Lilihan carpets and rugs

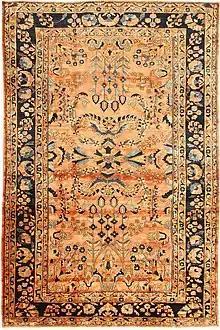

Armenians wove Lilihans in Lilihan village in what used to be called Kamareh (now Khomeyn) district in Iran. The term Lilihan is better known in the US, in Europe it is not as widely used.